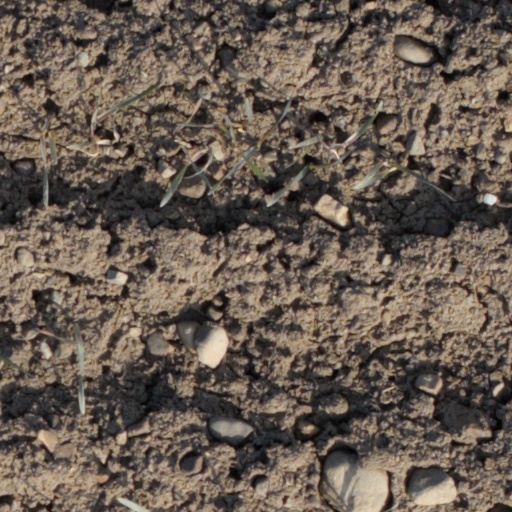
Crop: wheat